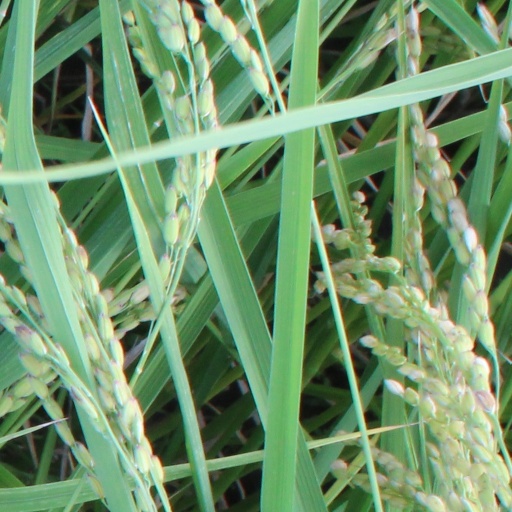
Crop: rice